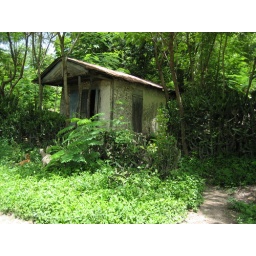
Typical patient house with a dirt floor and tin roof. Tin roofs were a status symbol in that area.